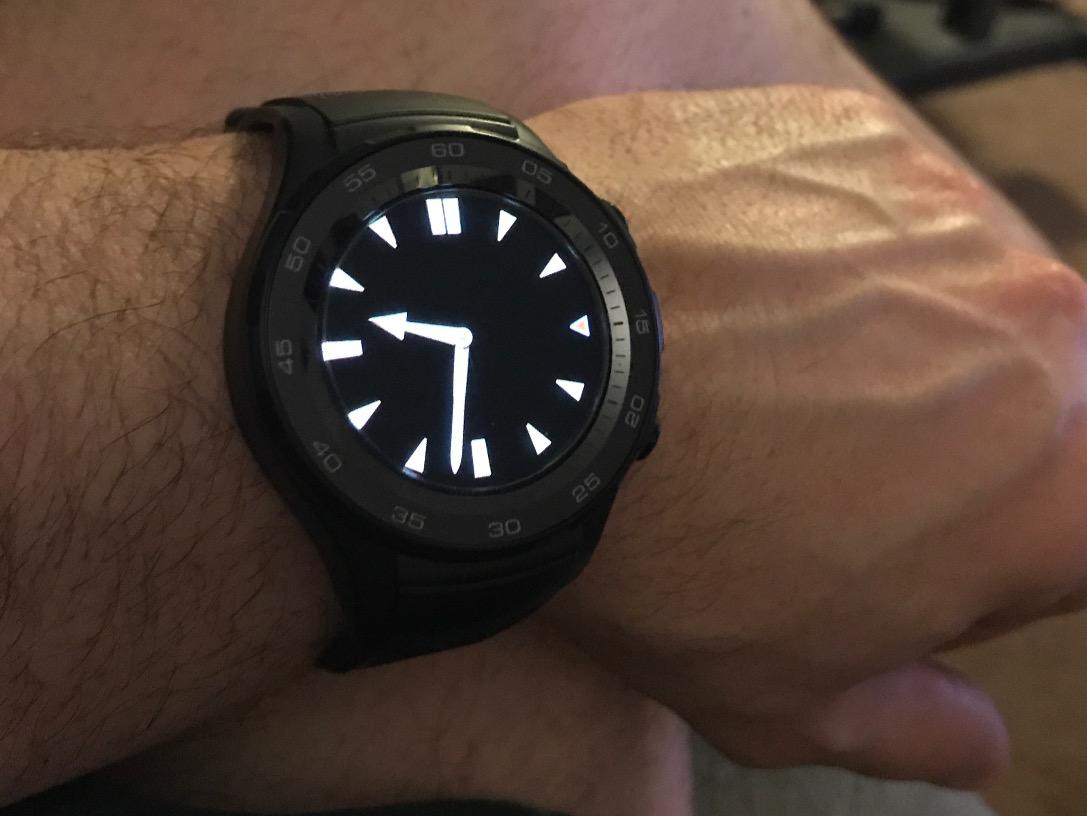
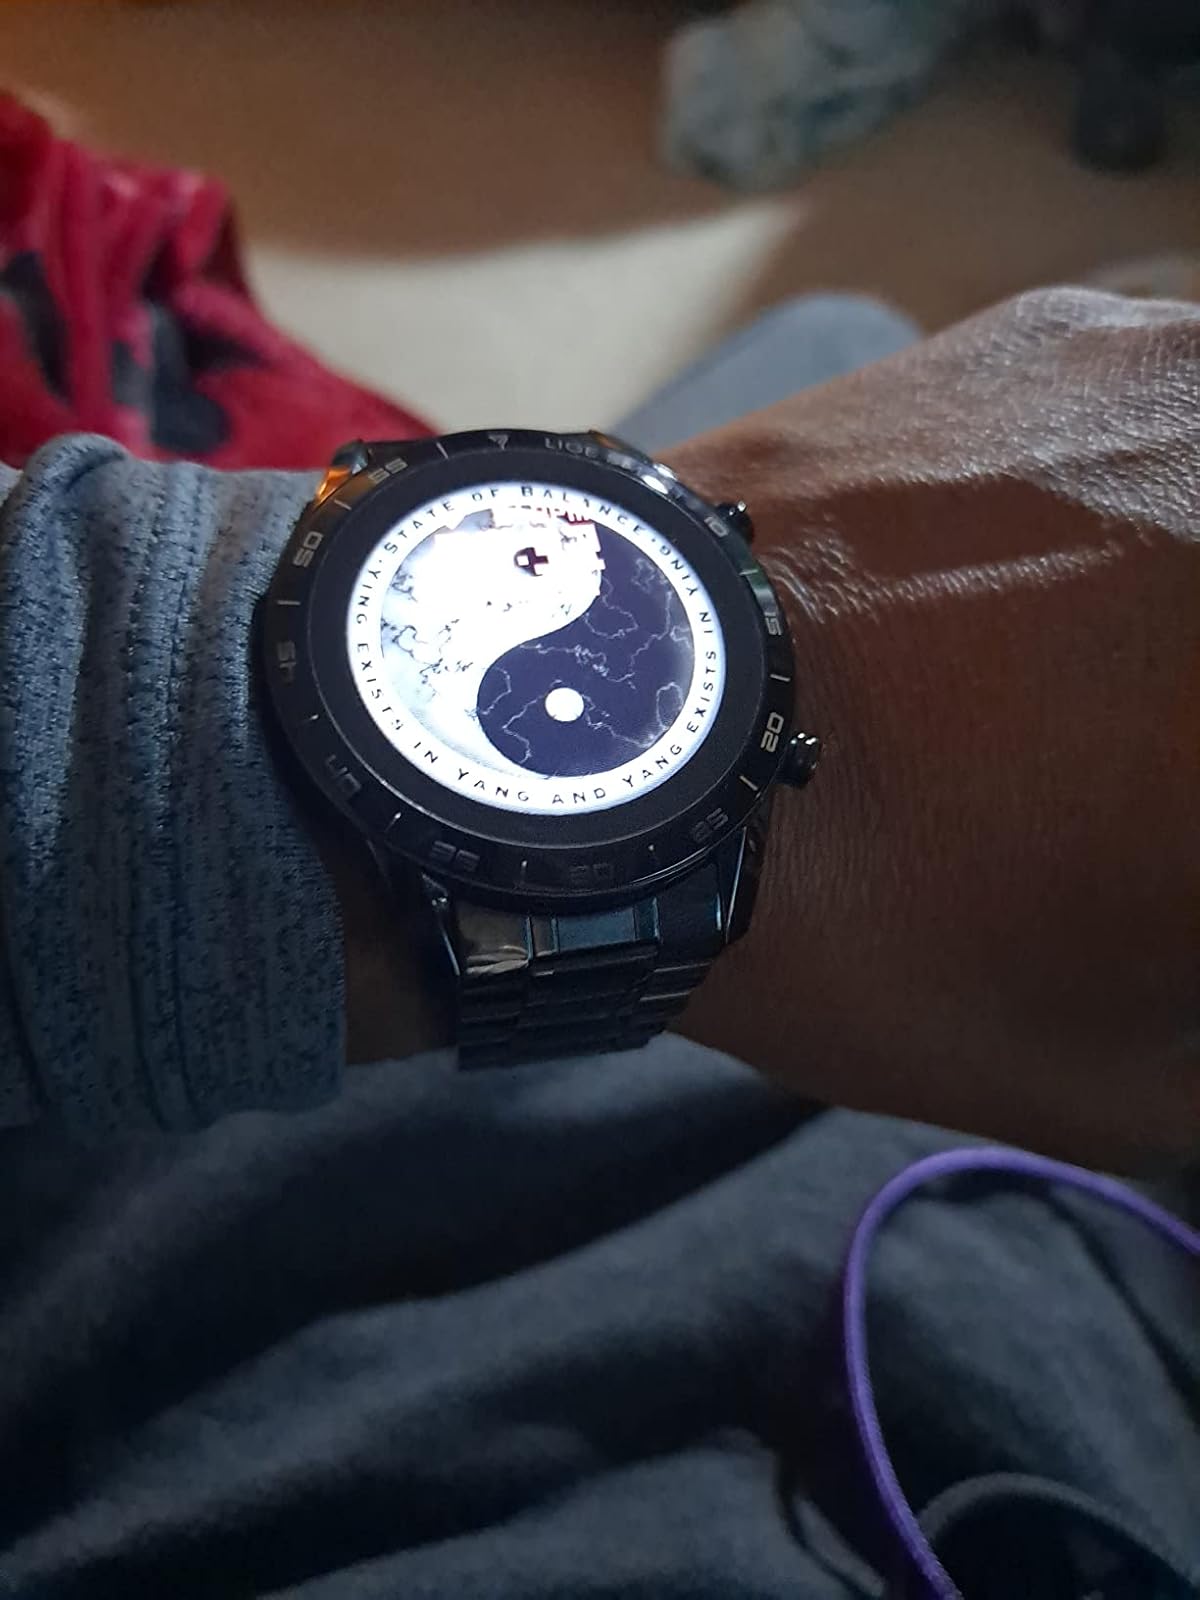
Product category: smartwatch
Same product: no